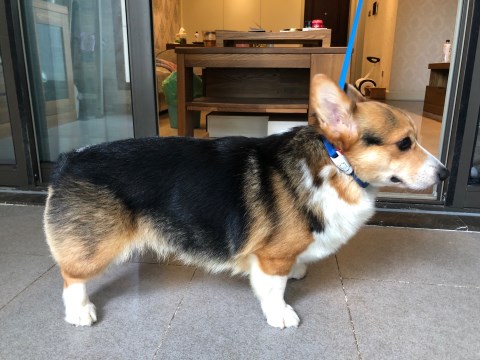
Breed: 2909-n000116-Cardigan